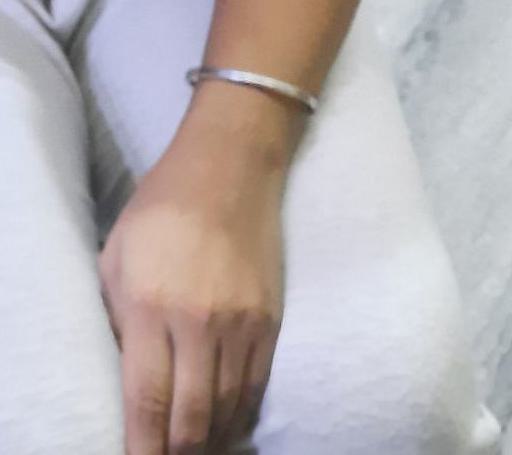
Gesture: no_gesture